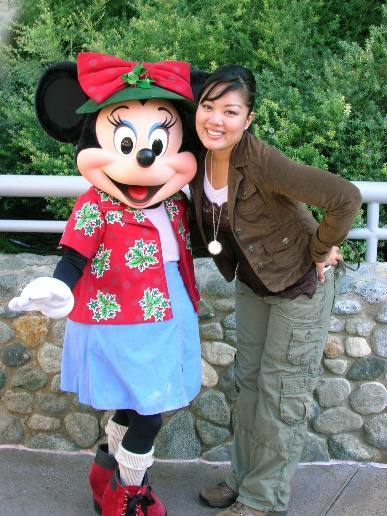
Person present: Yes